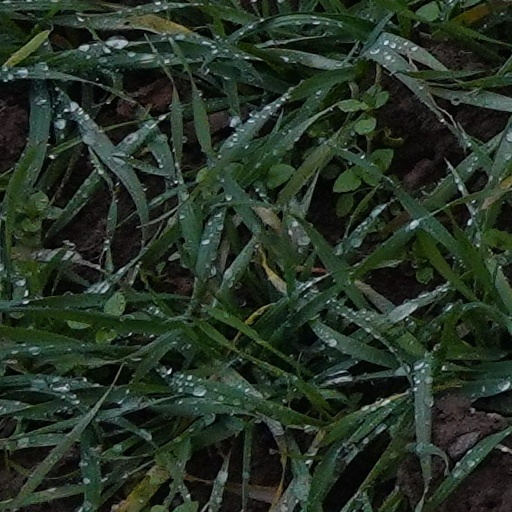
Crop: wheat